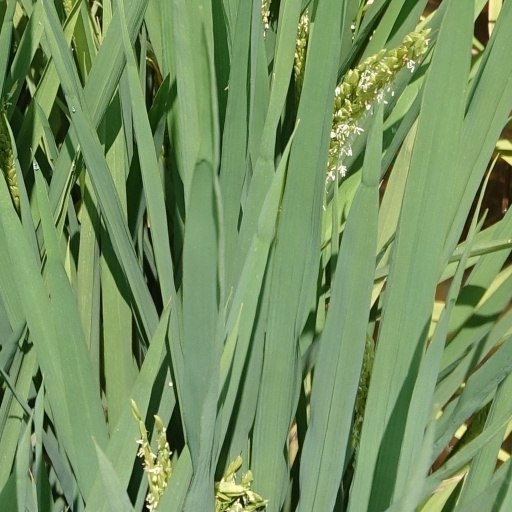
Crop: rice